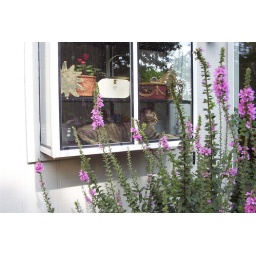
Scooter guarding in the plant window